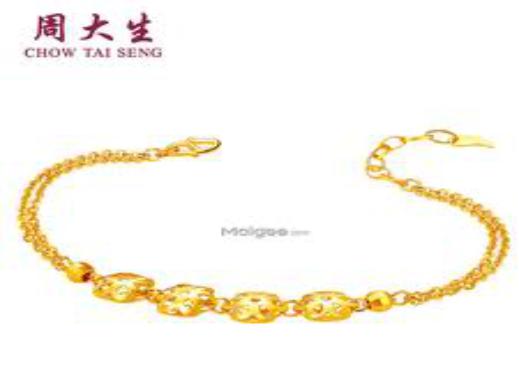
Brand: CHOW TAI SENG-2
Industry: Others